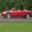
Label: automobile